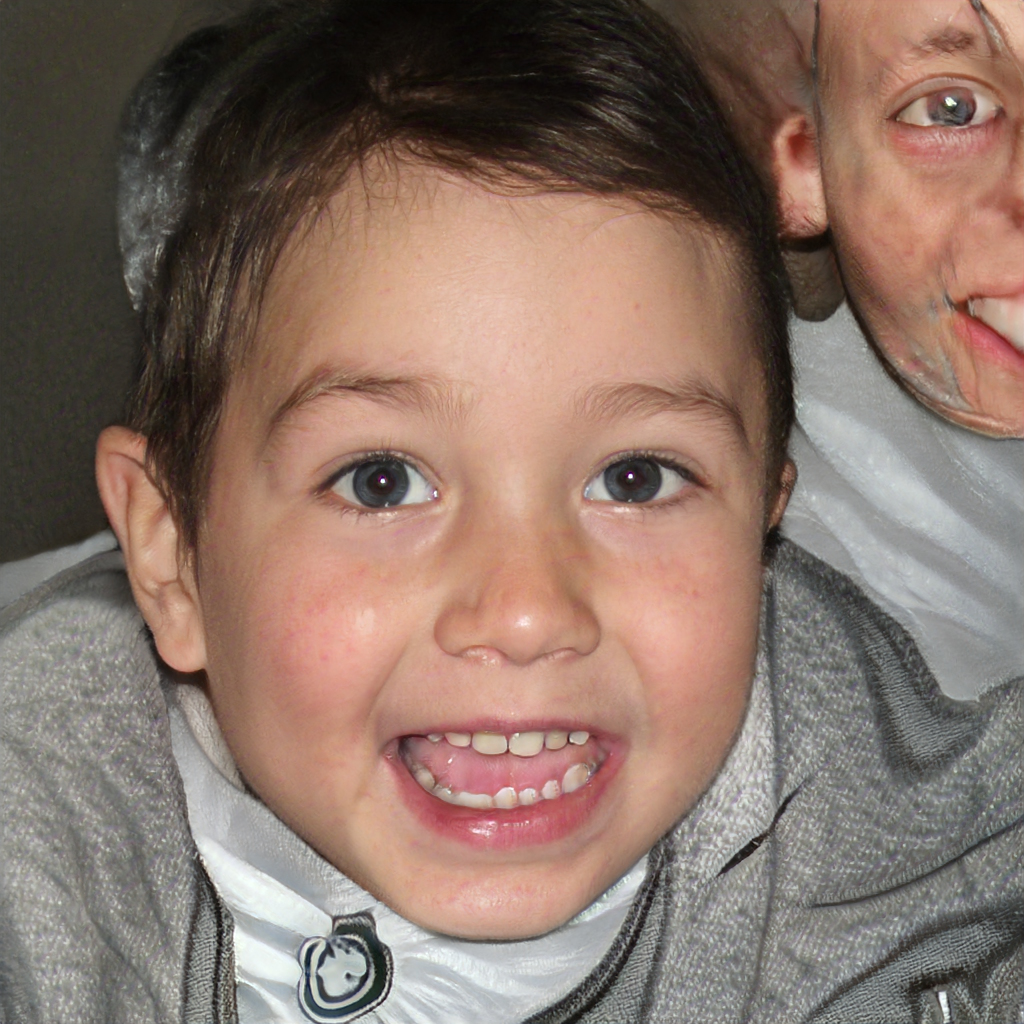
Gender: Male